Henry Hugh Clutton

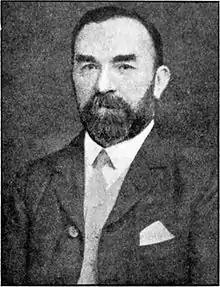
Henry Hugh Clutton

Henry Hugh Clutton (12 July 1850 – 9 November 1909) was an English surgeon who described painless symmetrical hydrarthrosis (an accumulation of water in the cavity of a joint), especially of the knee joints: seen in congenital syphilis. The ailment is called "Clutton's joints." He is commemorated by the Clutton Medal and Prize, awarded for excellence in Clinical Surgery at St Thomas's Hospital, King's College School of Medicine and Dentistry.